War of Canudos

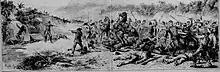
"Battle in Canudos between the government troops and the fanatics of Antônio Conselheiro", "Don Quixote", No. 82, 1897

A few days before the end, a surrender was negotiated. However, to the chagrin of the army, the only insurrectionists who actually surrendered were about three hundred women, who had been reduced to walking skeletons by extreme hunger, accompanied by their children and a few old men.